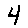
Label: 4